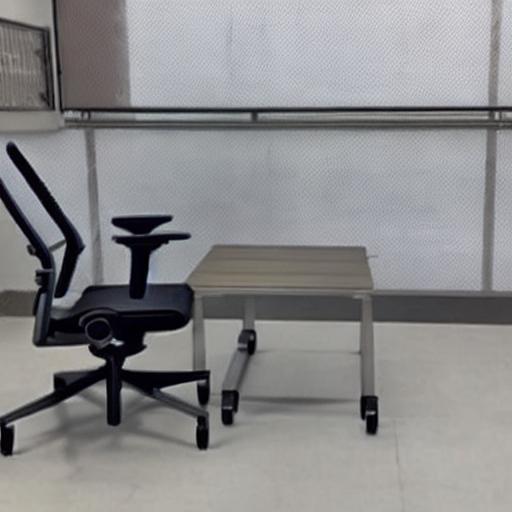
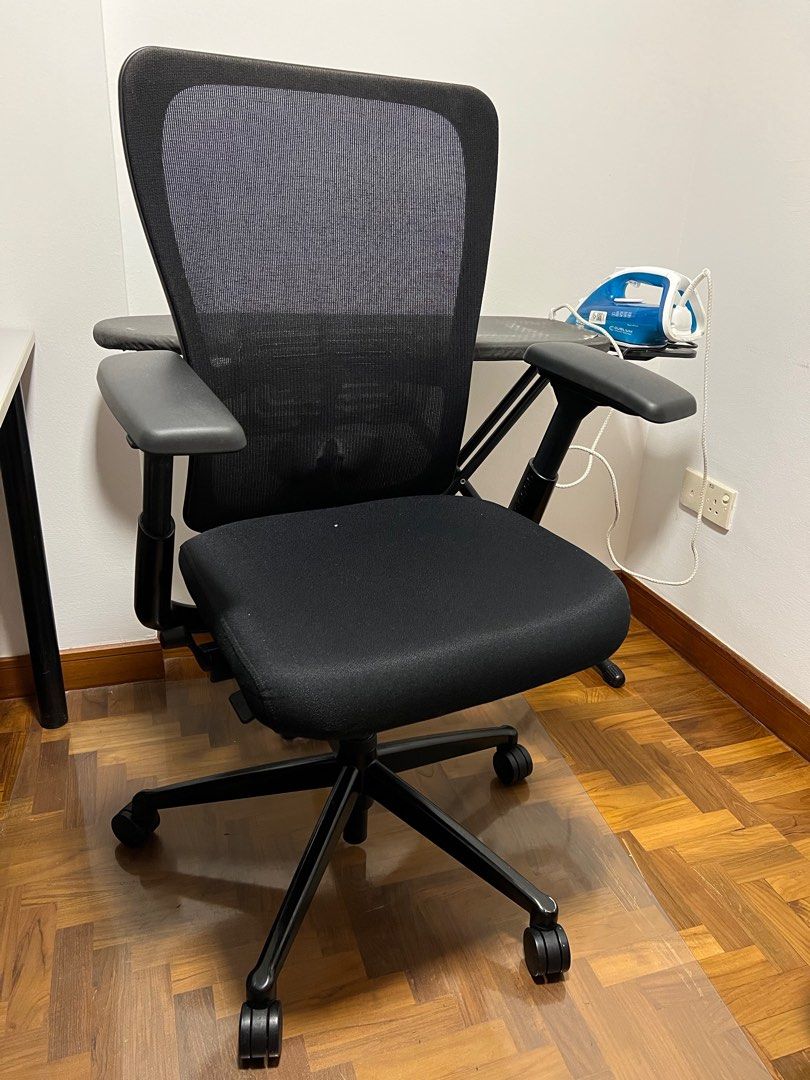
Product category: items_chair
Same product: no